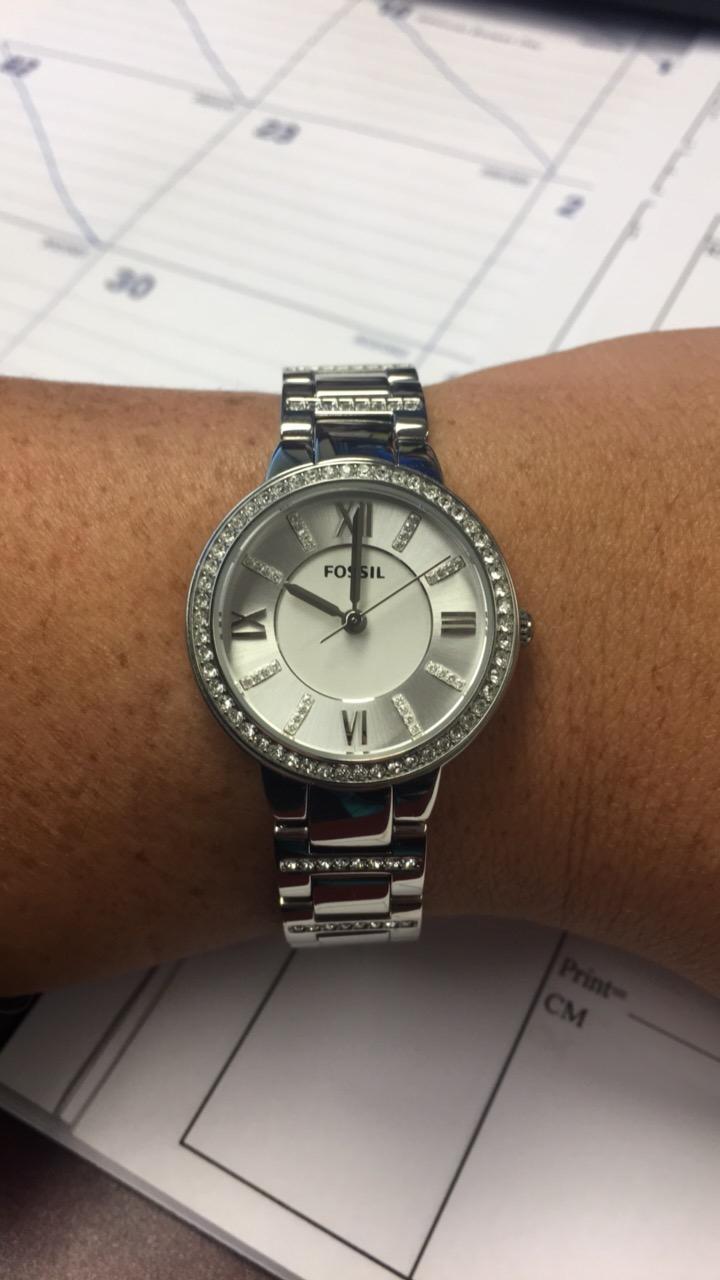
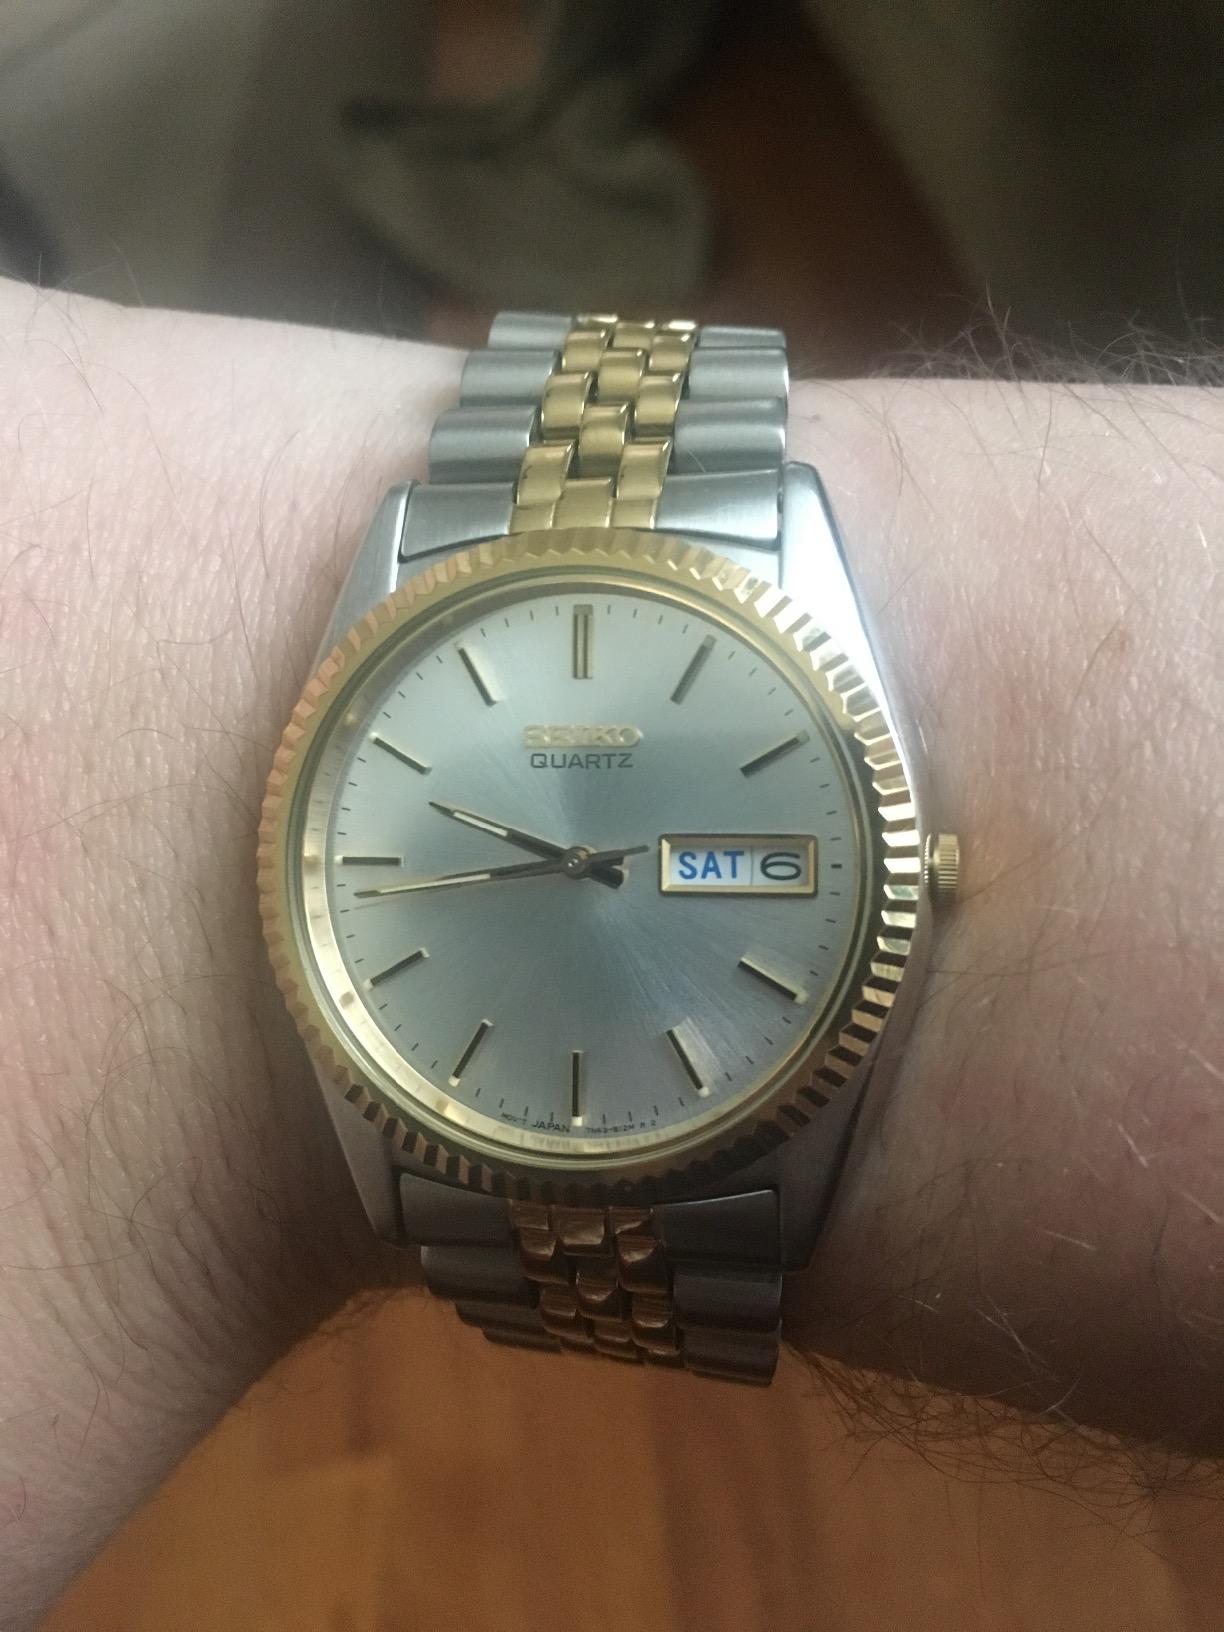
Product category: accessories_watch
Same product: no